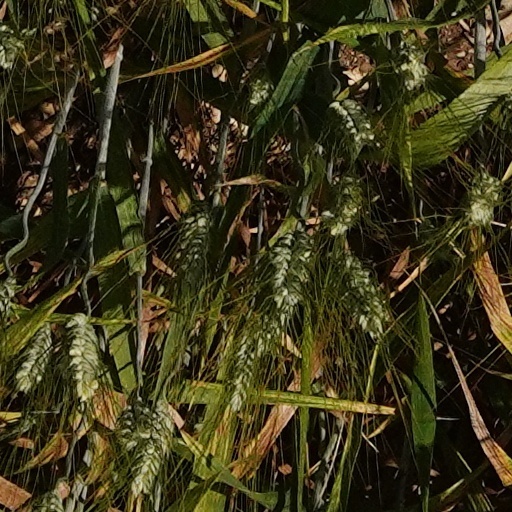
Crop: wheat